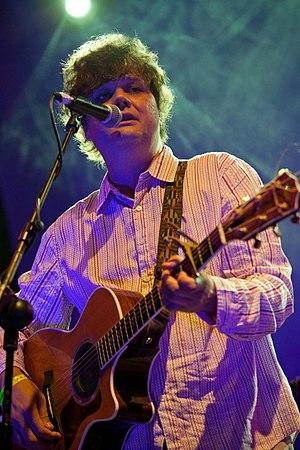
Ronald Eldon Sexsmith est auteur-compositeur-interprète canadien originaire de St. Catharines en Ontario, vivant à Perth County en Ontario.